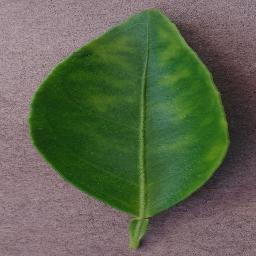
Label: Orange___Haunglongbing_(Citrus_greening)